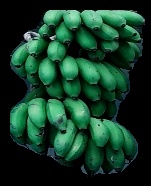
Variety: rasbale
Grade: grade2